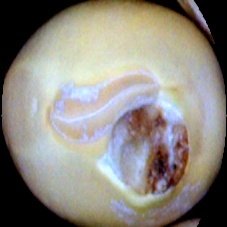
Label: Broken